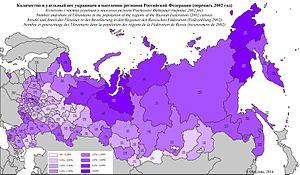
Nombre et pourcentage des Ukrainiens dans la population des régions de la Fédération de Russie (recensement de 2002)